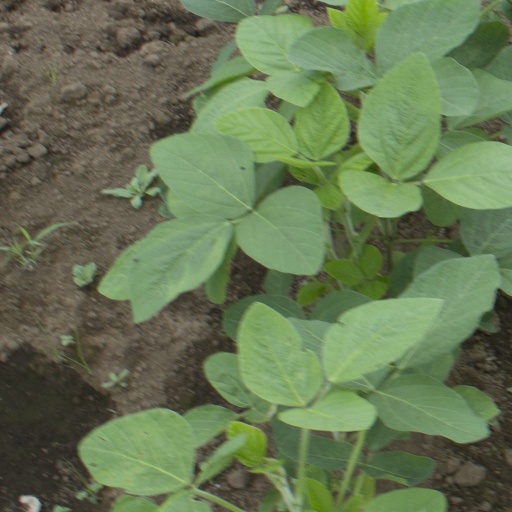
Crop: soybean